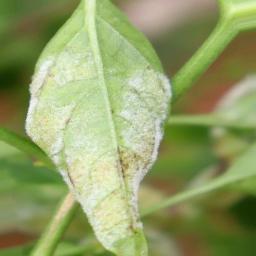
Label: powdery mildew